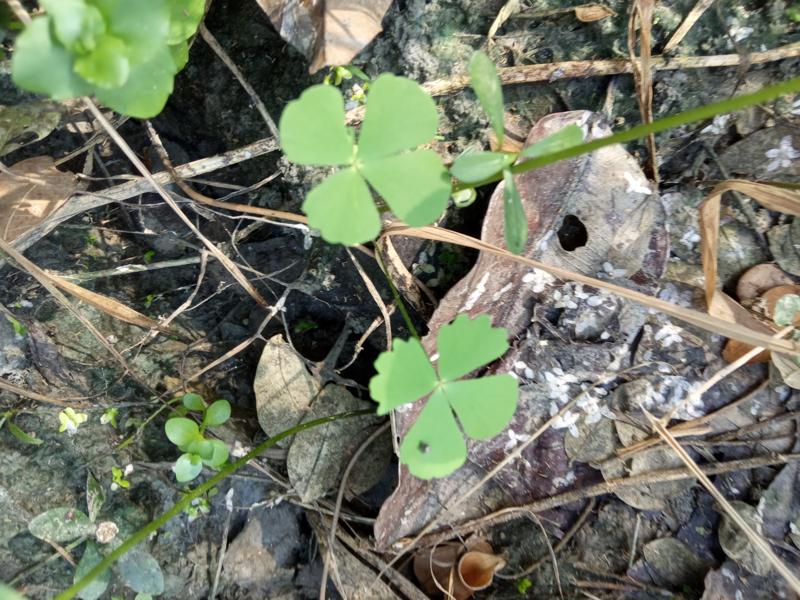
Weed species: Marsilea minuta